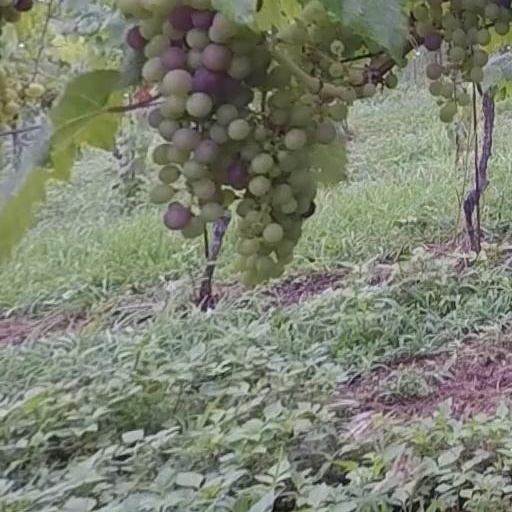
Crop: grape